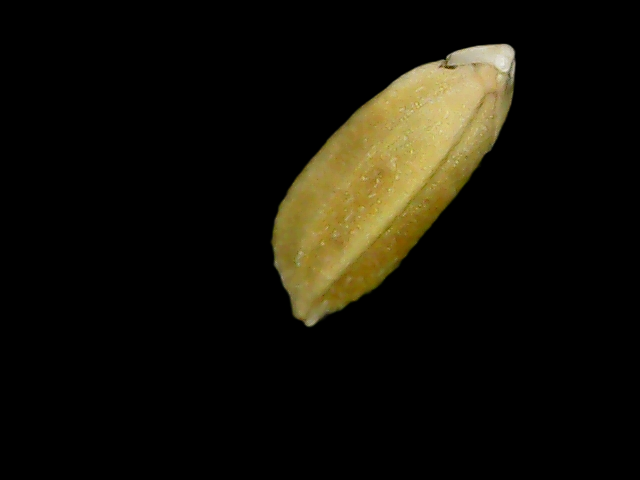
Rice variety: Bd95